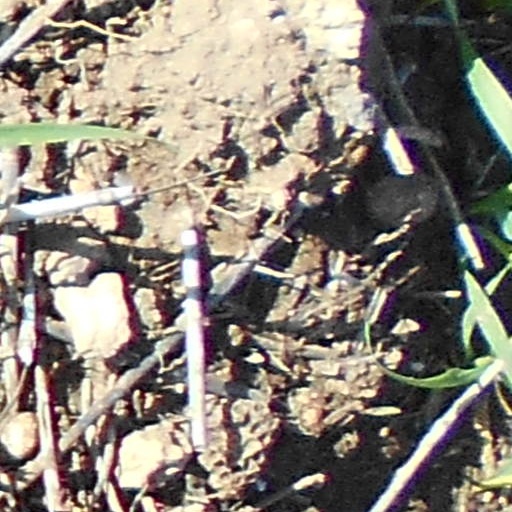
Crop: wheat